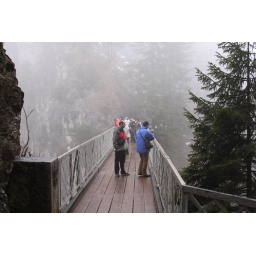
A bridge near the castle. Had it been clear, we would have been able to see the castle from here.